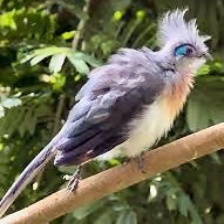
Species: CRESTED COUA
Scientific name: COUA CRISTATA